Multiple unit

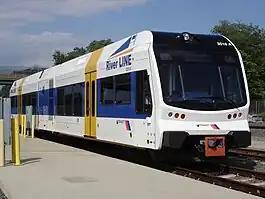
New Jersey transit Stadler GTW DMU used on the River Line

CIÉ introduced its first DMUs, the 2600-class, in 1951.